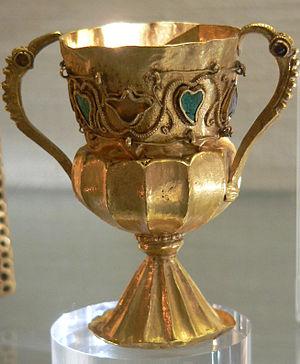
À partir de la fin Vᵉ siècle, l'avènement de la dynastie mérovingienne a entraîné en Gaule des changements importants dans le domaine des arts. L'art antique littéraire classique qui y était encore vivant au Vᵉ siècle grâce aux écoles de grammairiens et de rhéteurs va lentement se transformer au VIᵉ siècle par le développement d'une culture chrétienne grâce à l'action des évêques et des monastères. La même transition va se produire pour les autres arts.
Gourdon est une commune française située dans le département de Saône-et-Loire en région Bourgogne-Franche-Comté.